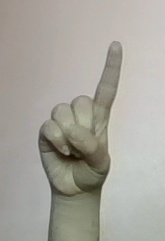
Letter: bb